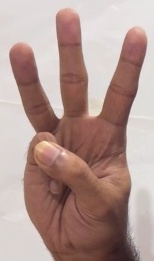
ASL sign: W